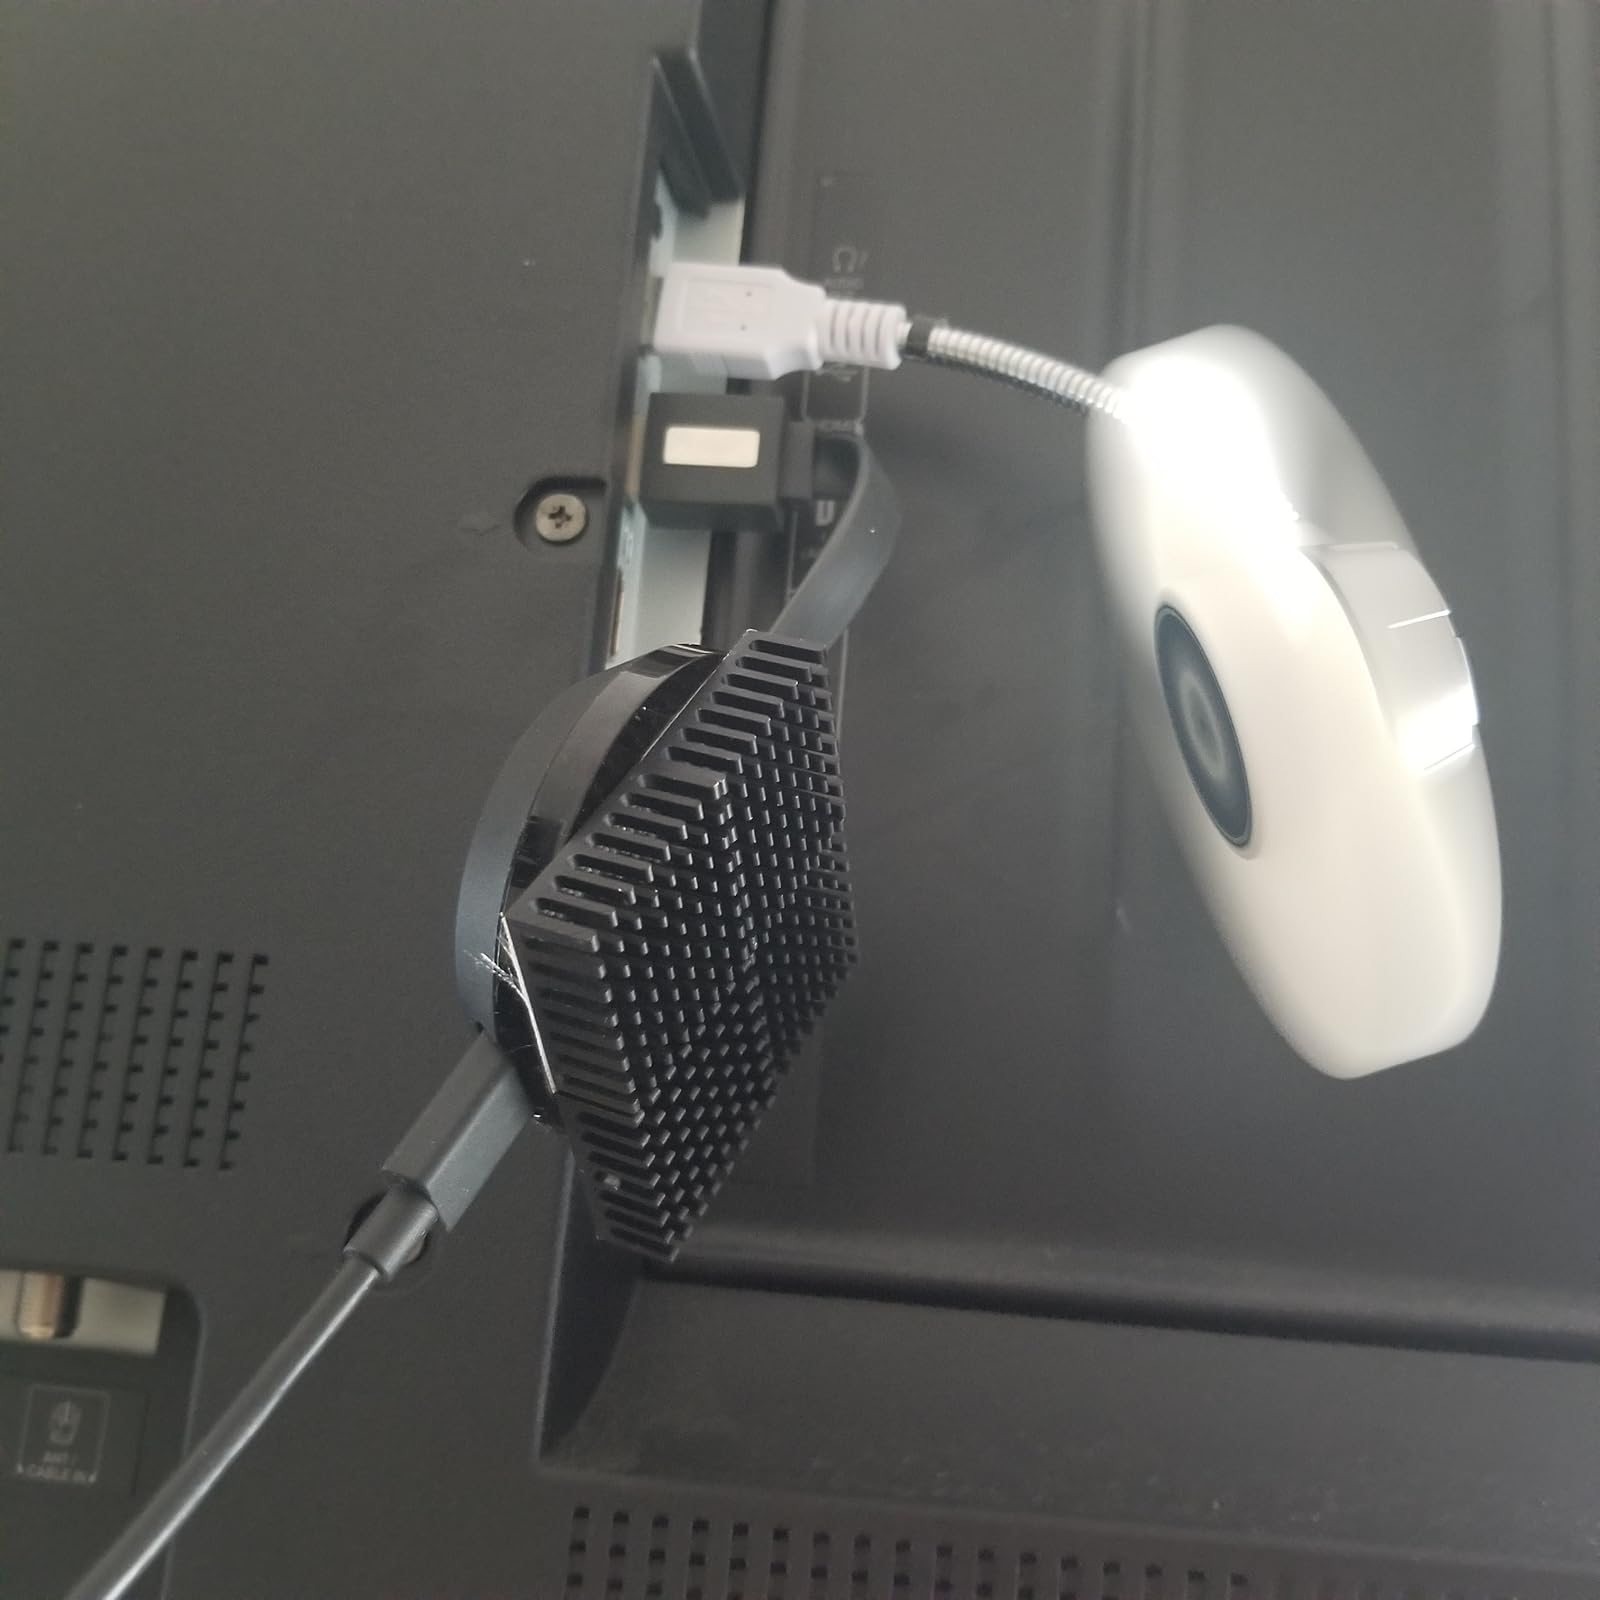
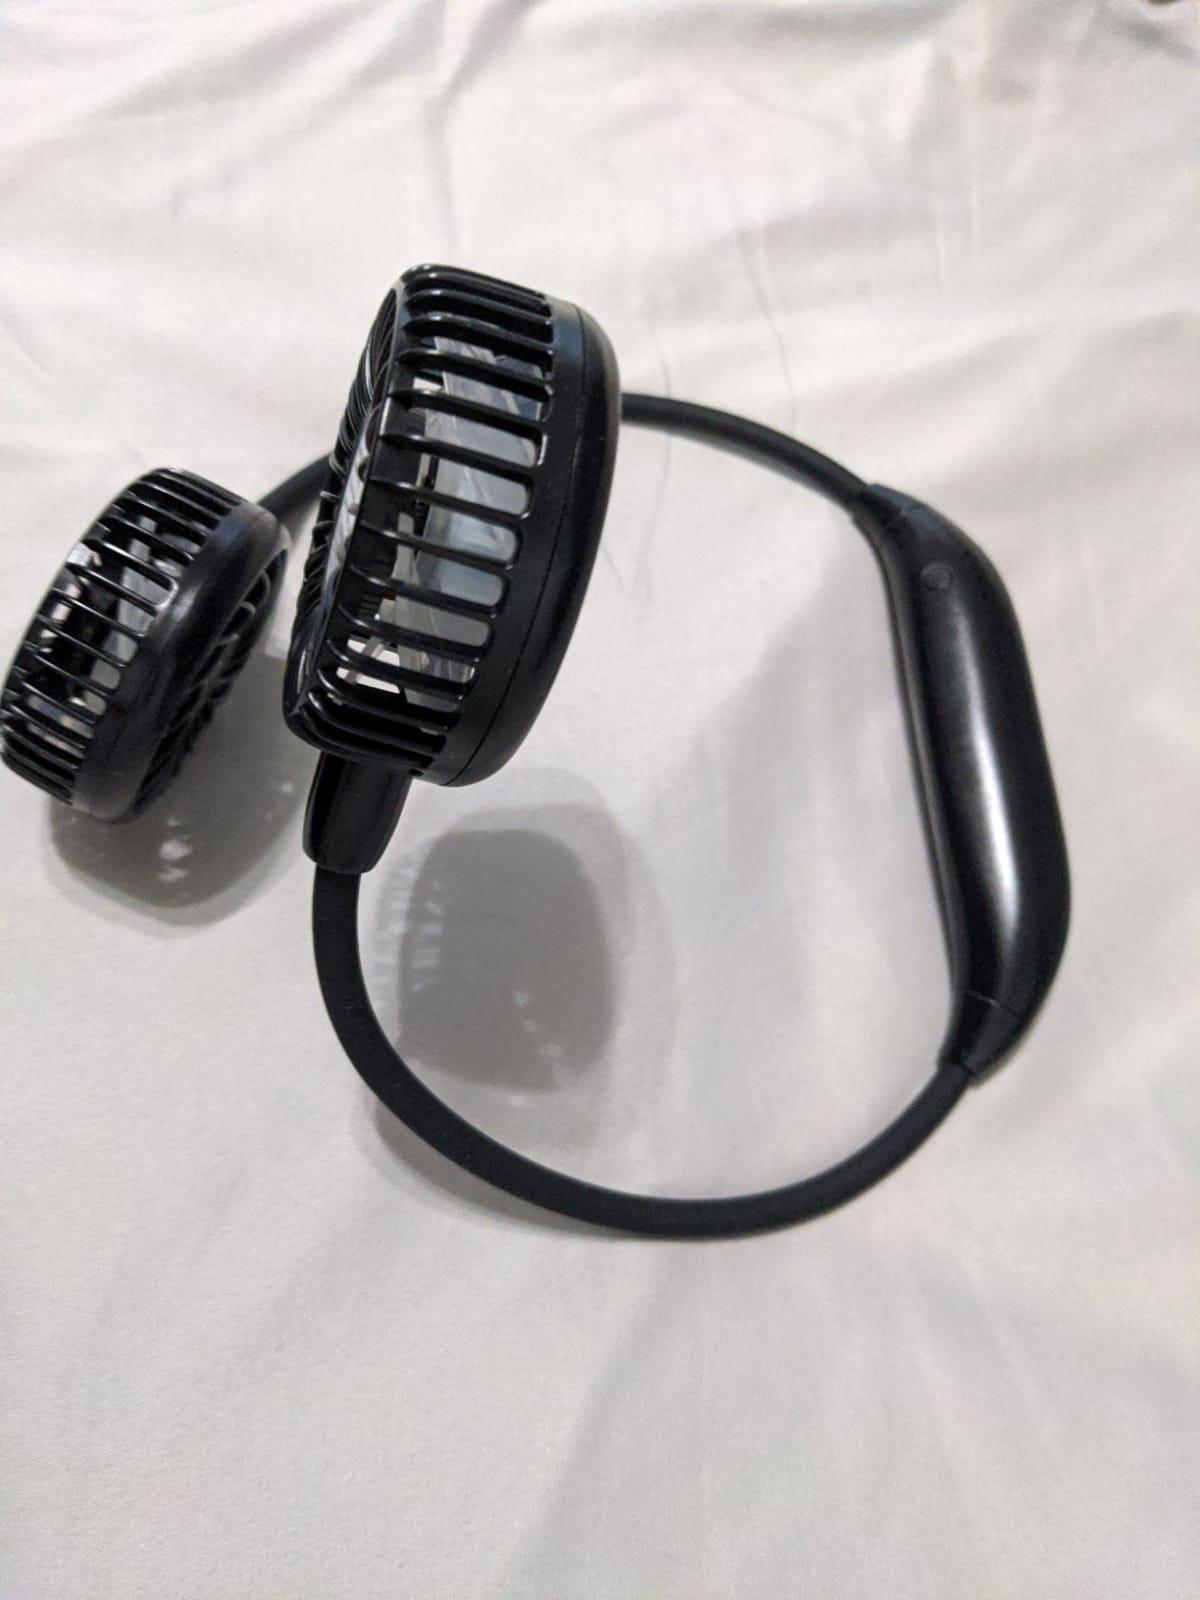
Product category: fan
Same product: no